Murder of Karel Van Noppen

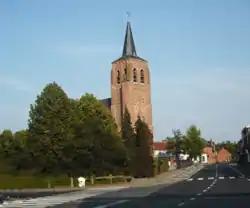
Modern-day view of Wechelderzande; the place where the murder of Karel Van Noppen occurred

The murder of Karel Van Noppen was a high-profile assassination of a government livestock inspector in Belgium in 1995. Van Noppen had been investigating illegal practices by farmers and businessmen in Belgium and was shot dead by assailants outside his house in the village of Wechelderzande in the province of Antwerp. A number of people connected with the illegal supply of growth hormones were sentenced in connection with the murder.